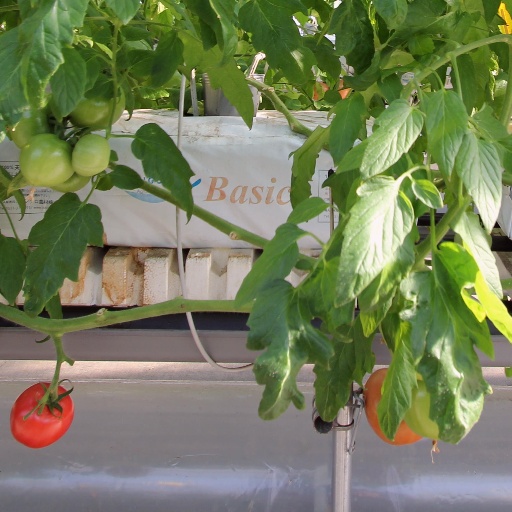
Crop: tomato